Andrei Iancu

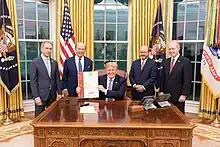
Iancu with President Donald Trump and Wilbur Ross during the signing of the ten millionth patent

Iancu was nominated by President Trump on August 26, 2017. A hearing on his nomination was held on November 29, 2017. His nomination was approved by the Senate Judiciary Committee on December 14, 2017 by a voice vote. He was confirmed by the Senate on February 5, 2018 by a 94–0 vote. He assumed the offices of Under Secretary and Director on February 8, 2018, when he was sworn in.